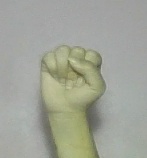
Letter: saad